Transhumanism

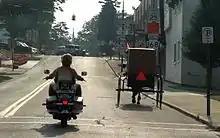
In the U.S., the Amish are a religious group most known for their avoidance of certain modern technologies. Transhumanists draw a parallel by arguing that in the near-future there will probably be "humanish", people who choose to "stay human" by not adopting human enhancement technologies. They believe their choice must be respected and protected.

In his 2003 book "Enough: Staying Human in an Engineered Age", environmental ethicist Bill McKibben argued at length against many of the technologies that are postulated or supported by transhumanists, including germinal choice technology, nanomedicine and life extension strategies. He claims that it would be morally wrong for humans to tamper with fundamental aspects of themselves (or their children) in an attempt to overcome universal human limitations, such as vulnerability to aging, maximum life span and biological constraints on physical and cognitive ability. Attempts to "improve" themselves through such manipulation would remove limitations that provide a necessary context for the experience of meaningful human choice. He claims that human lives would no longer seem meaningful in a world where such limitations could be overcome technologically. Even the goal of using germinal choice technology for clearly therapeutic purposes should be relinquished, since it would inevitably produce temptations to tamper with such things as cognitive capacities. He argues that it is possible for societies to benefit from renouncing particular technologies, using as examples Ming China, Tokugawa Japan and the contemporary Amish.